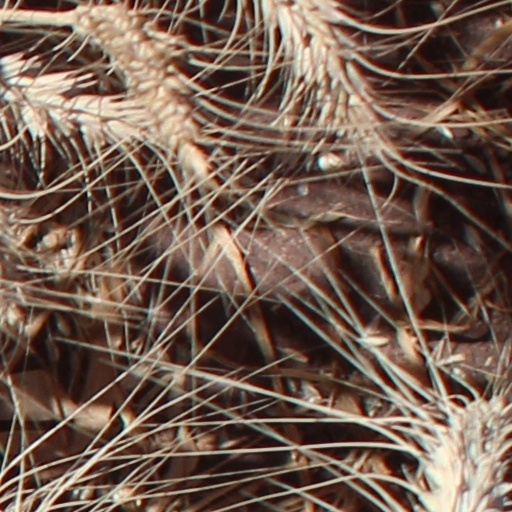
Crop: wheat